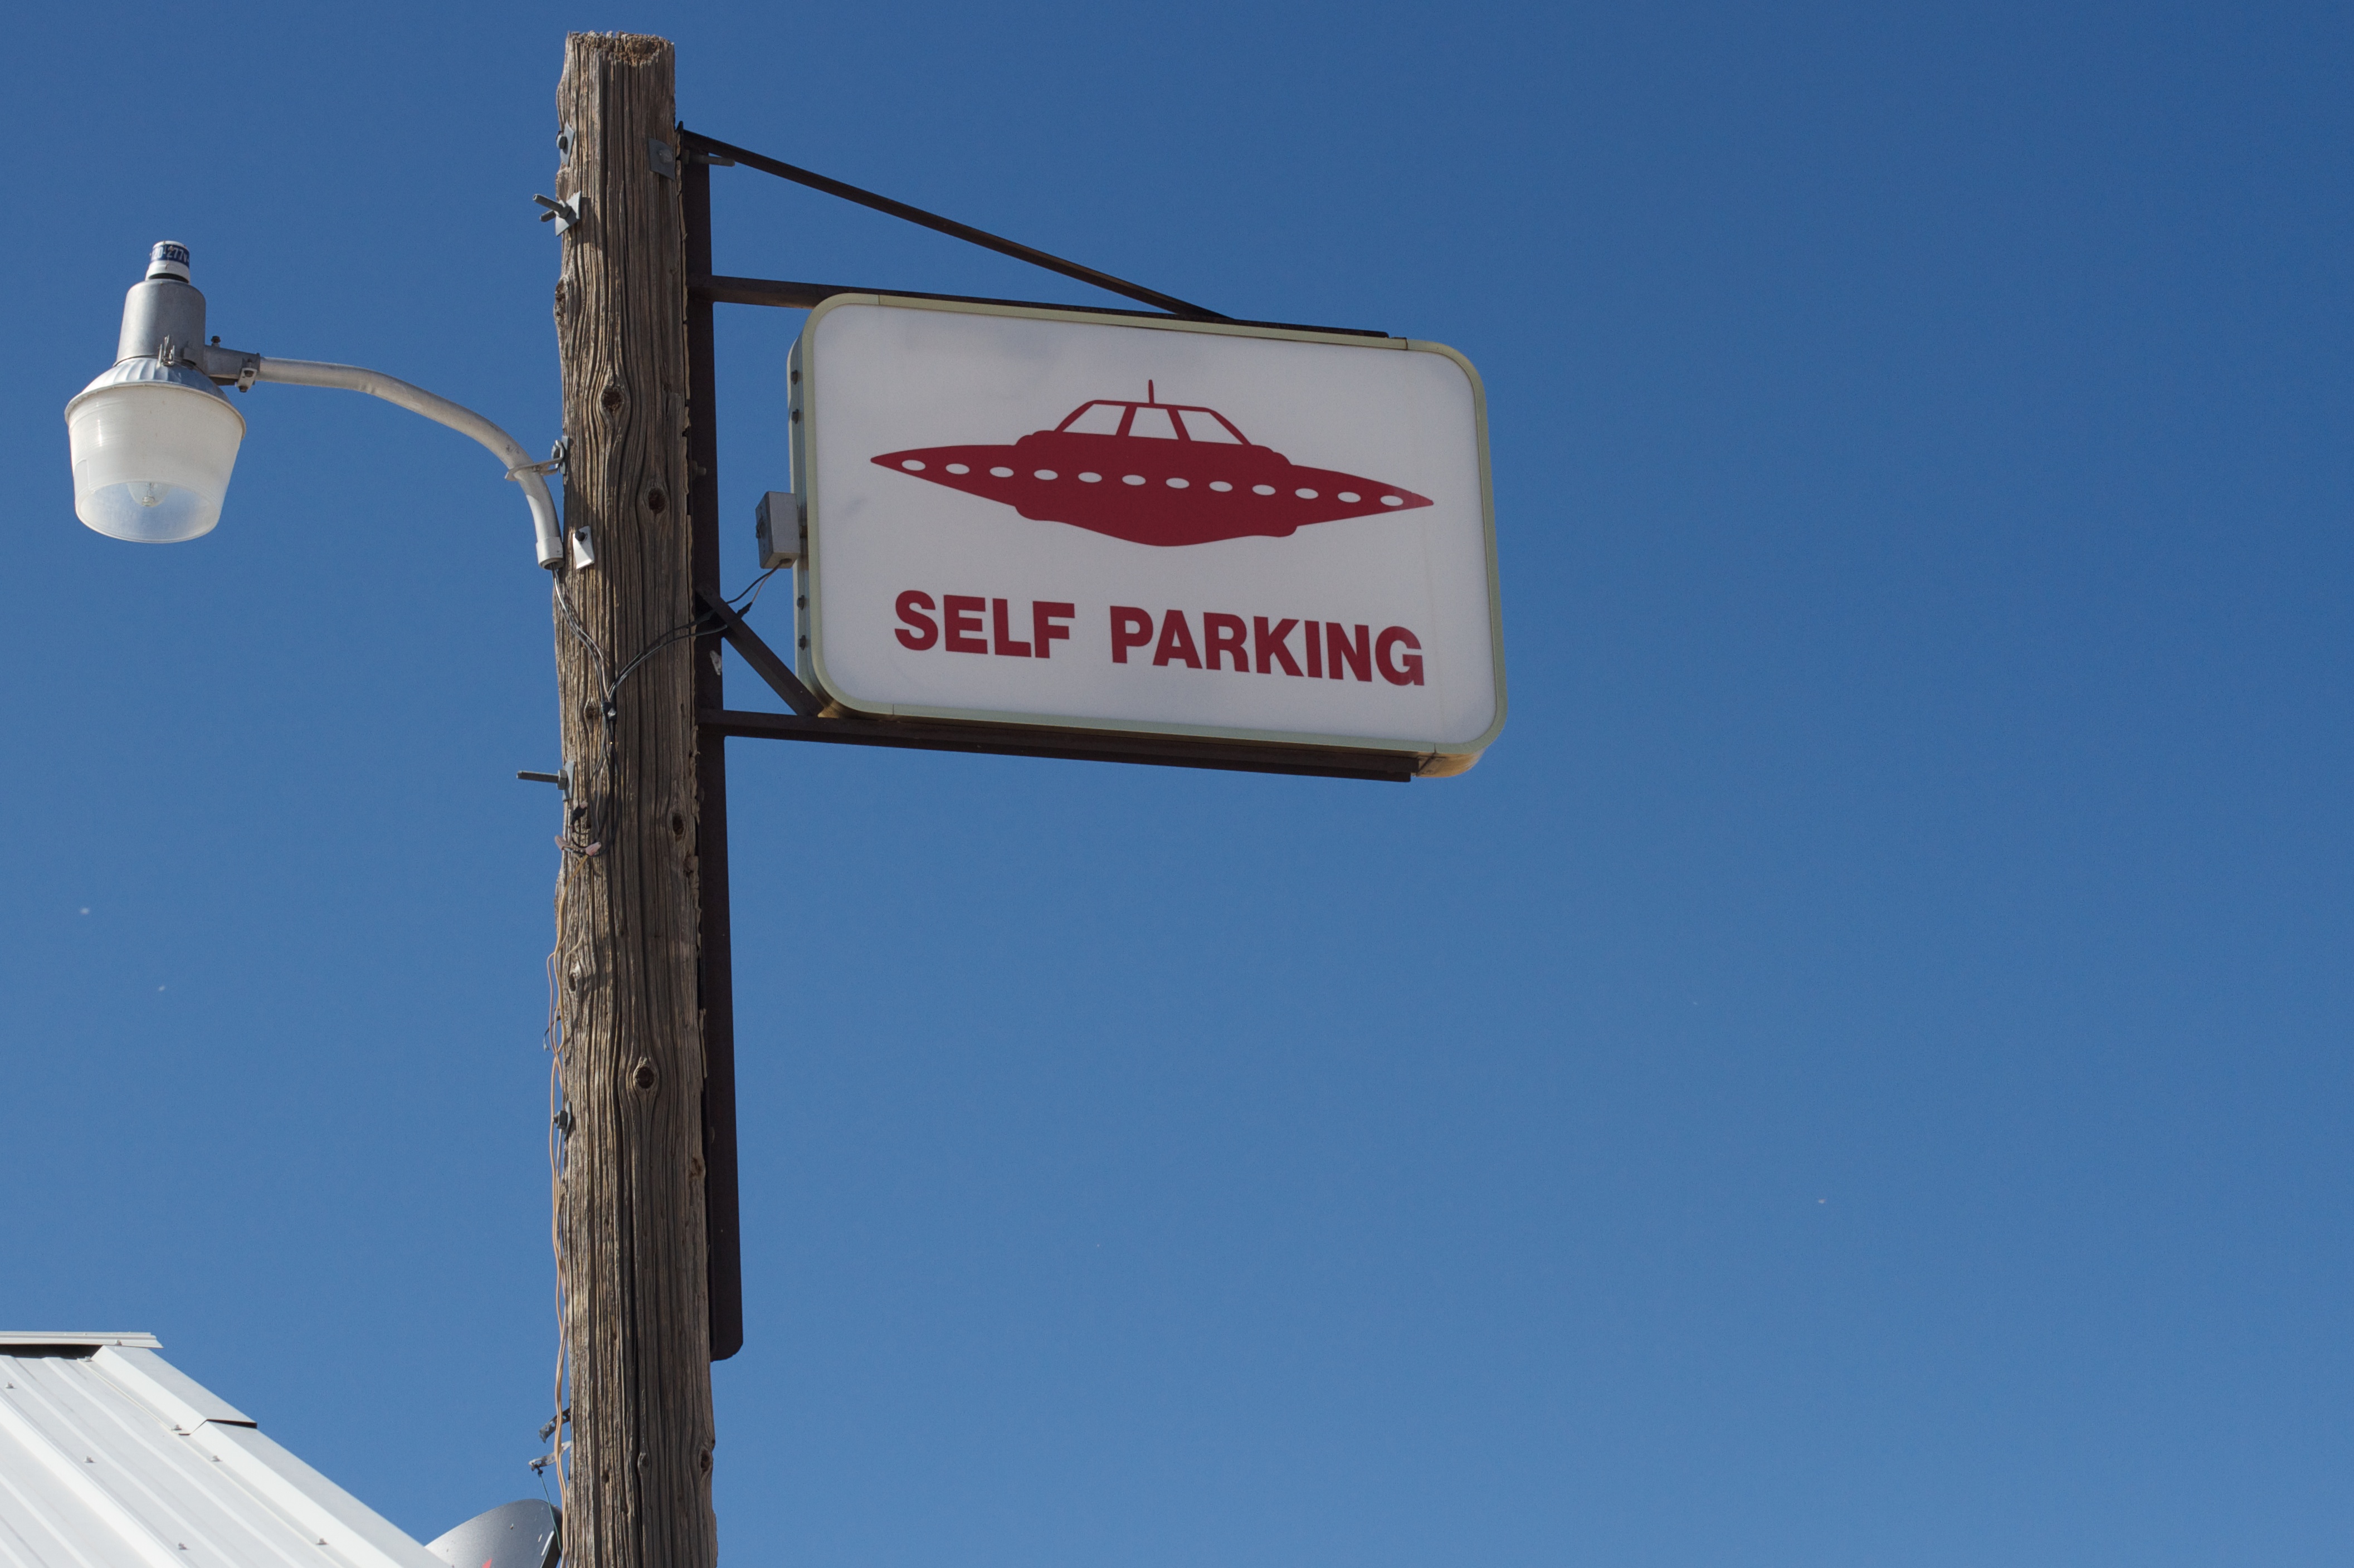
advertising, sign, flag, blue, street light, street sign, signage, lighting, light fixture, traffic sign